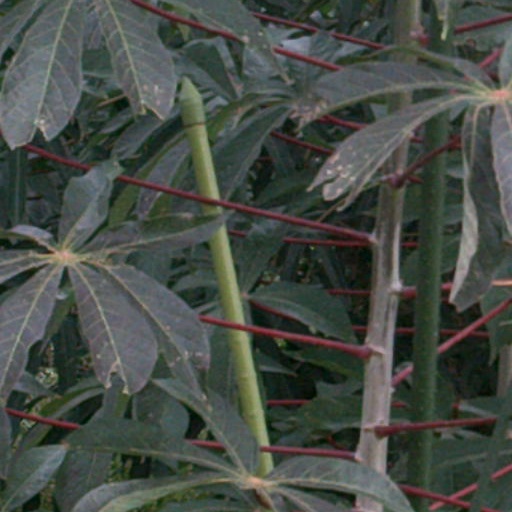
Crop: cassava